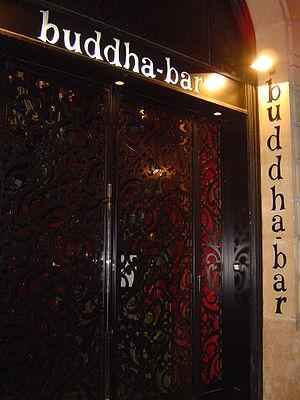
Buddha-Bar est une chaîne de restaurant-bar-lounge créée en 1996. La marque possède aussi des spa, hôtels et cafés. Elle édite également des compilations musicales.